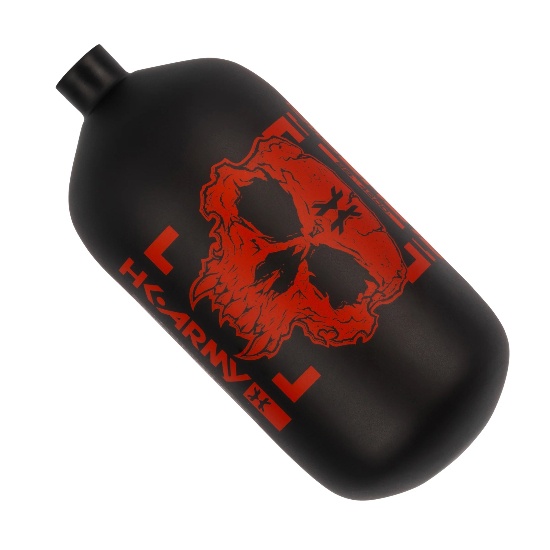
HK Army Alpha Air 88ci 4500psi Compressed Air Tank (Bottle Only) - Doom Scorch (Black/Red)
The HK Army Alpha Air Bottles set a new standard for lightweight performance in the paintball and airsoft industry. Engineered to be the lightest carbon fiber-wrapped bottles ever released by HK Army, these tanks redefine weight and size without compromising capacity. With a compact design that is smaller than other comparable tanks on the market, our Alpha Air bottles maximize air storage without requiring oversized bottles. This innovative sizing ensures you can carry more air while maintaining agility and maneuverability on the field. Built to meet strict regulatory standards, our air bottles adhere to DOT/TC-UN(ISO11119-2) regulations, guaranteeing safety and reliability. Each bottle undergoes rigorous inspection and approval by an Independent Inspection Agency, providing peace of mind for every user. Certified for use in three regions/countries and manufactured by ISO standards, our Alpha Air bottles offer unmatched versatility for paintball and airsoft enthusiasts worldwide. Dominate the field confidently, knowing you’re equipped with the finest lightweight air tank technology from HK Army. Features: Lightest air bottles ever released by HK Army 4500psi air input capacity Smaller size compared to other tanks on the market Painted carbon fiber-wrapped bottle with printed graphics 5-year hydro Increased air storage capacity without the need for oversized bottles Built to DOT/TC-UN(ISO11119-2) regulations for safety and reliability Inspected and approved by an Independent Inspection Agency Certified for use in three regions/countries (USA, Europe, Canada) Manufactured according to ISO standards for global compatibility Suitable for both paintball and airsoft use worldwide 88ci Specifications (Bottle Only) Diameter 4.4in / 112mm Length 9.65in / 243mm Weight 1lb 14.4oz / 0.86kgs
Brand: HK Army
Category: Sporting Goods > Outdoor Recreation > Hunting & Shooting > Paintball > Paintball Gun Parts & Accessories > Paintball Air Tanks